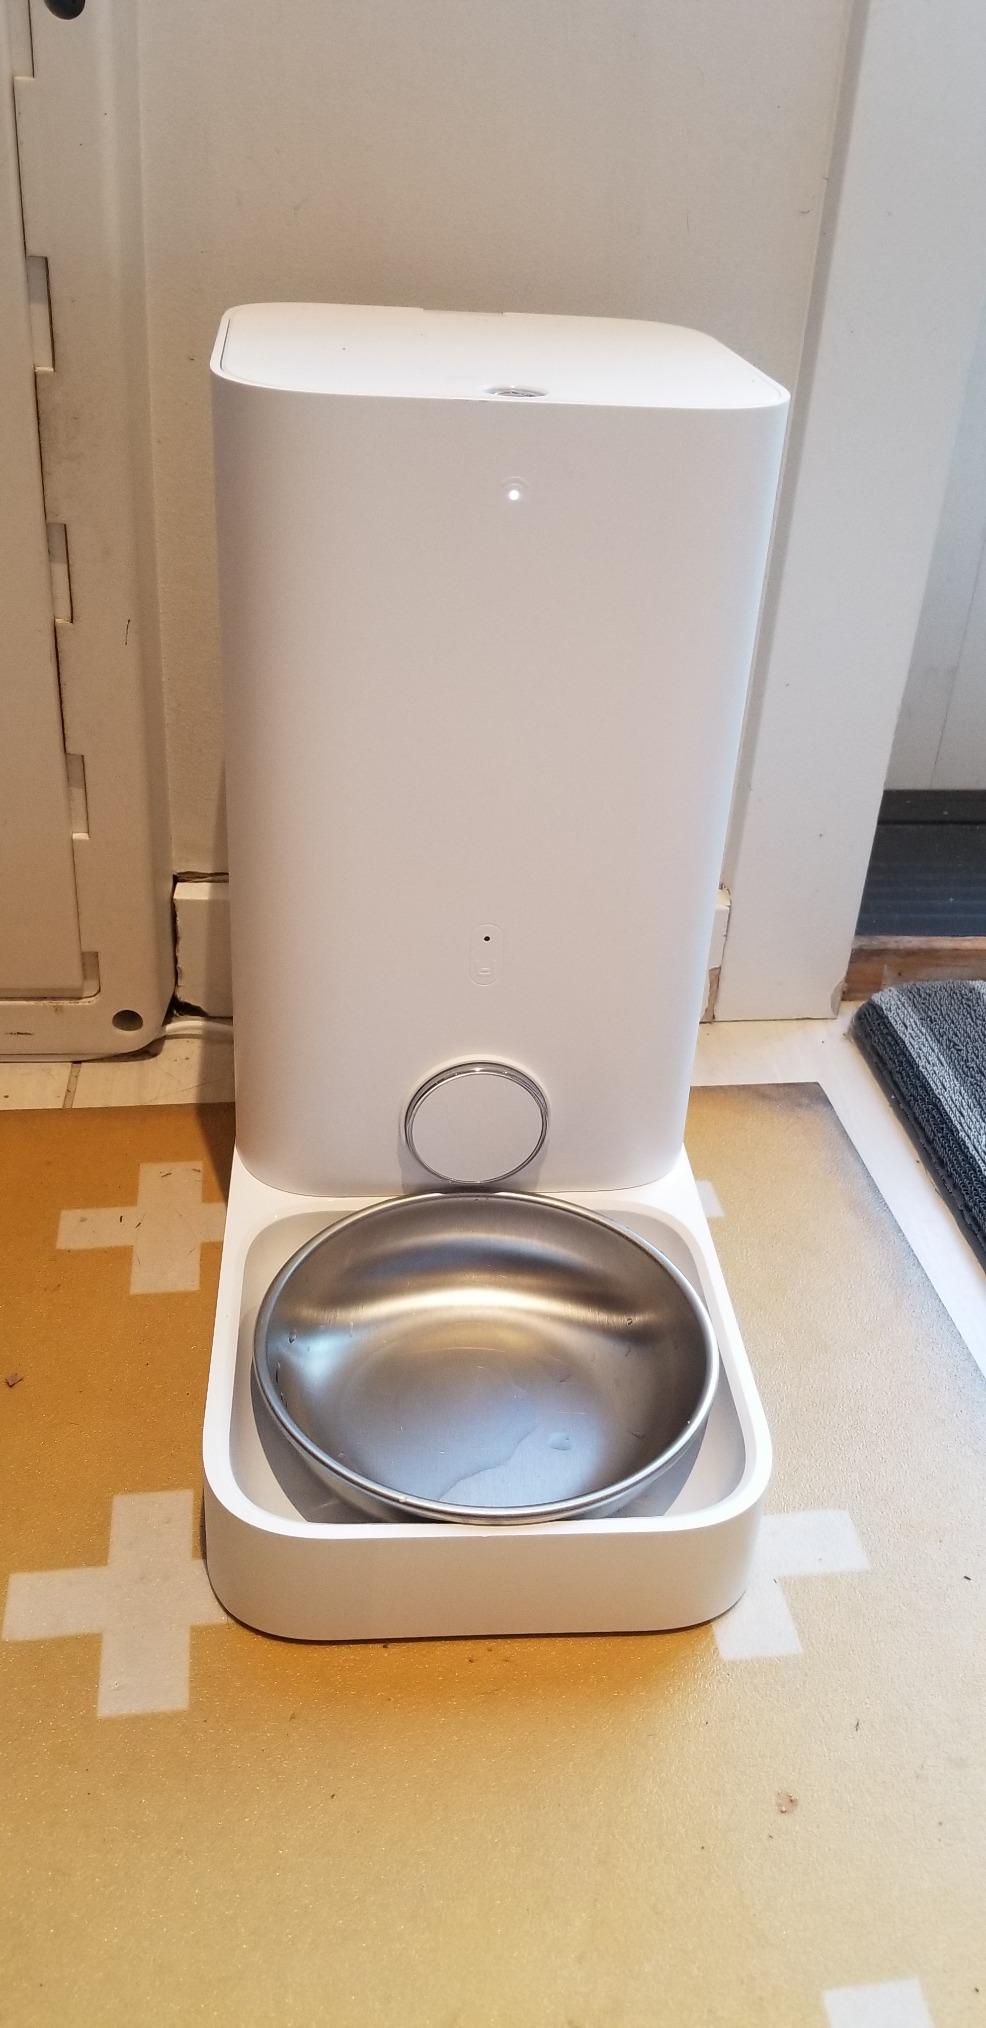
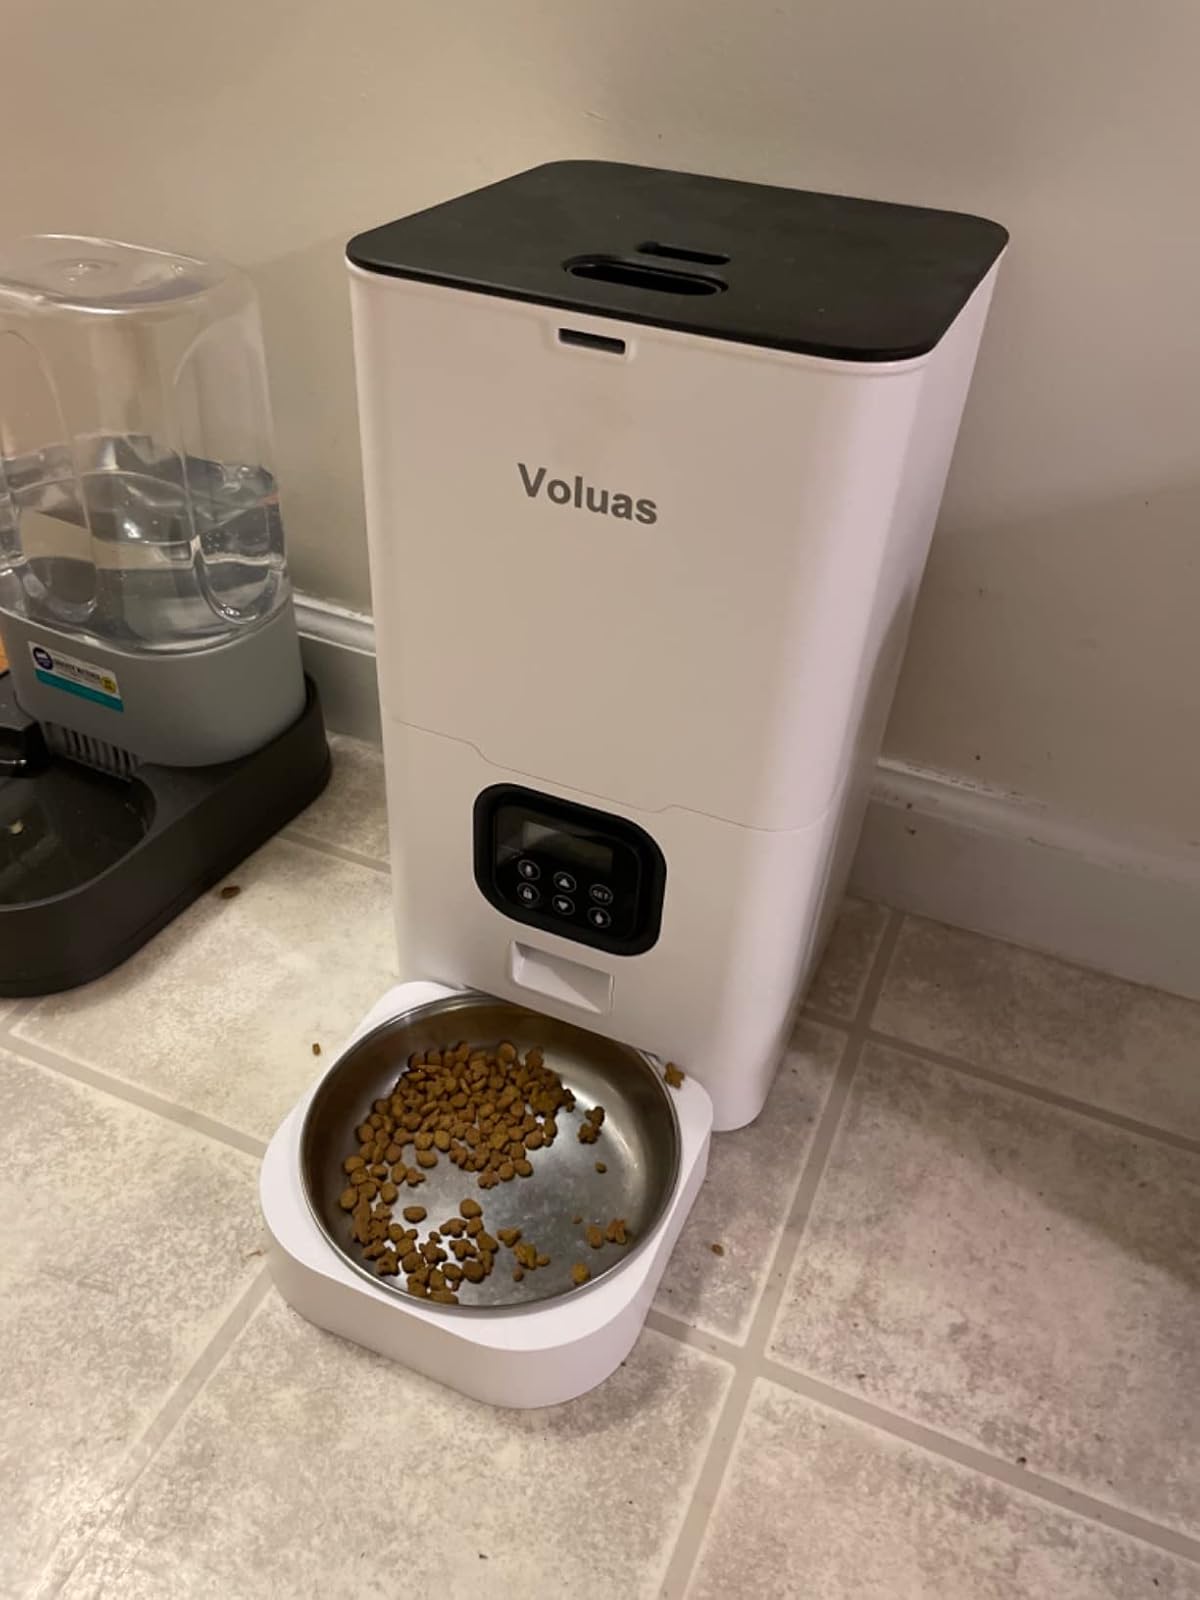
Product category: items_feeder
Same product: no